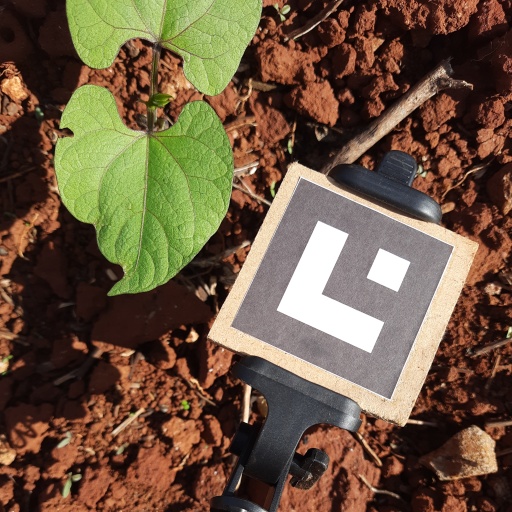
Observations: flat surface, eating holes in the edge, under sunlight